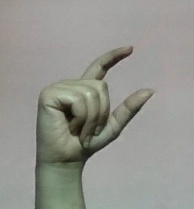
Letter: dal